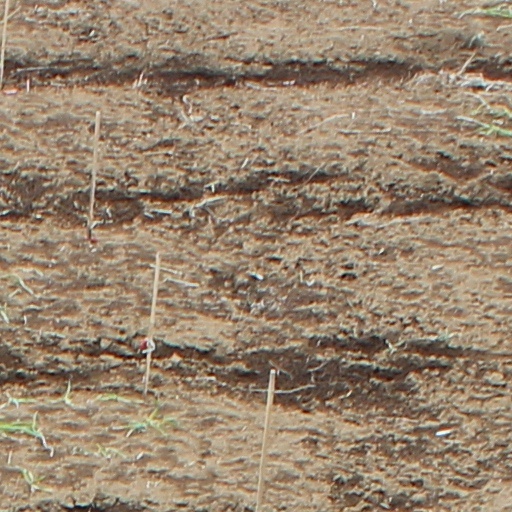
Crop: wheat